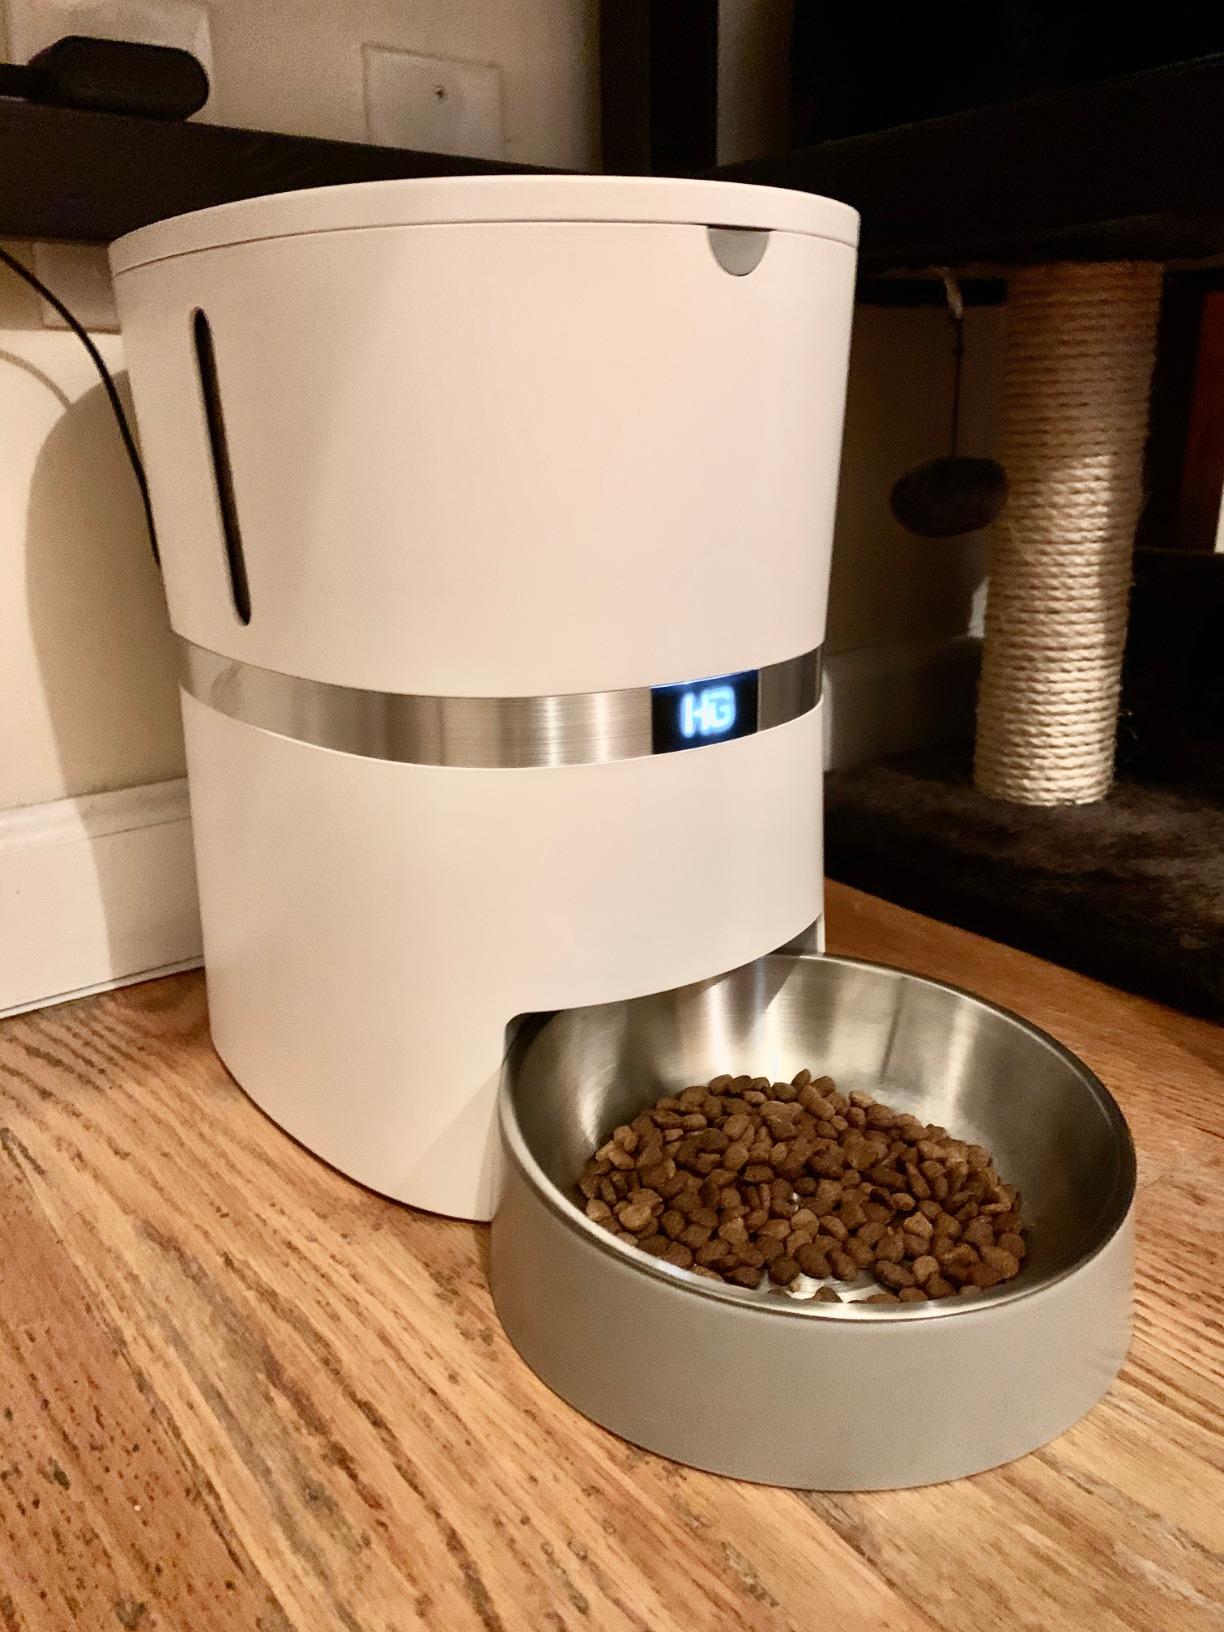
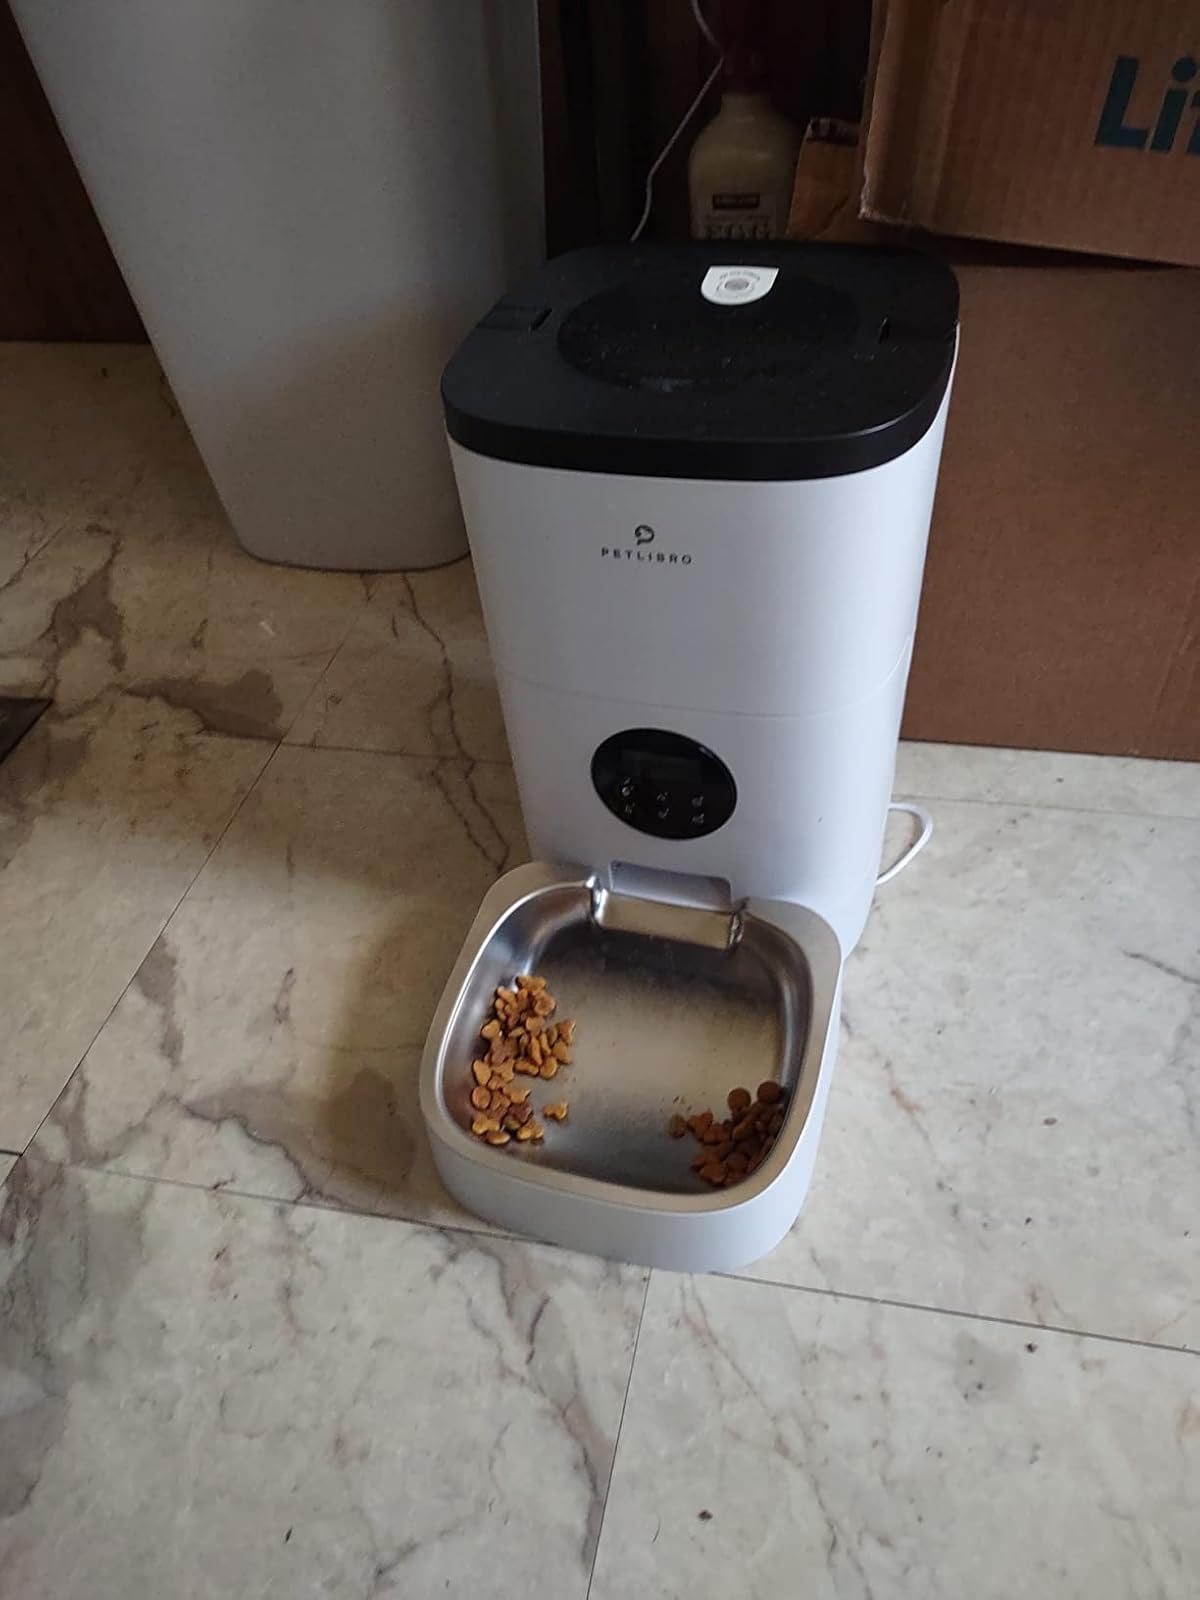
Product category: items_feeder
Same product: no